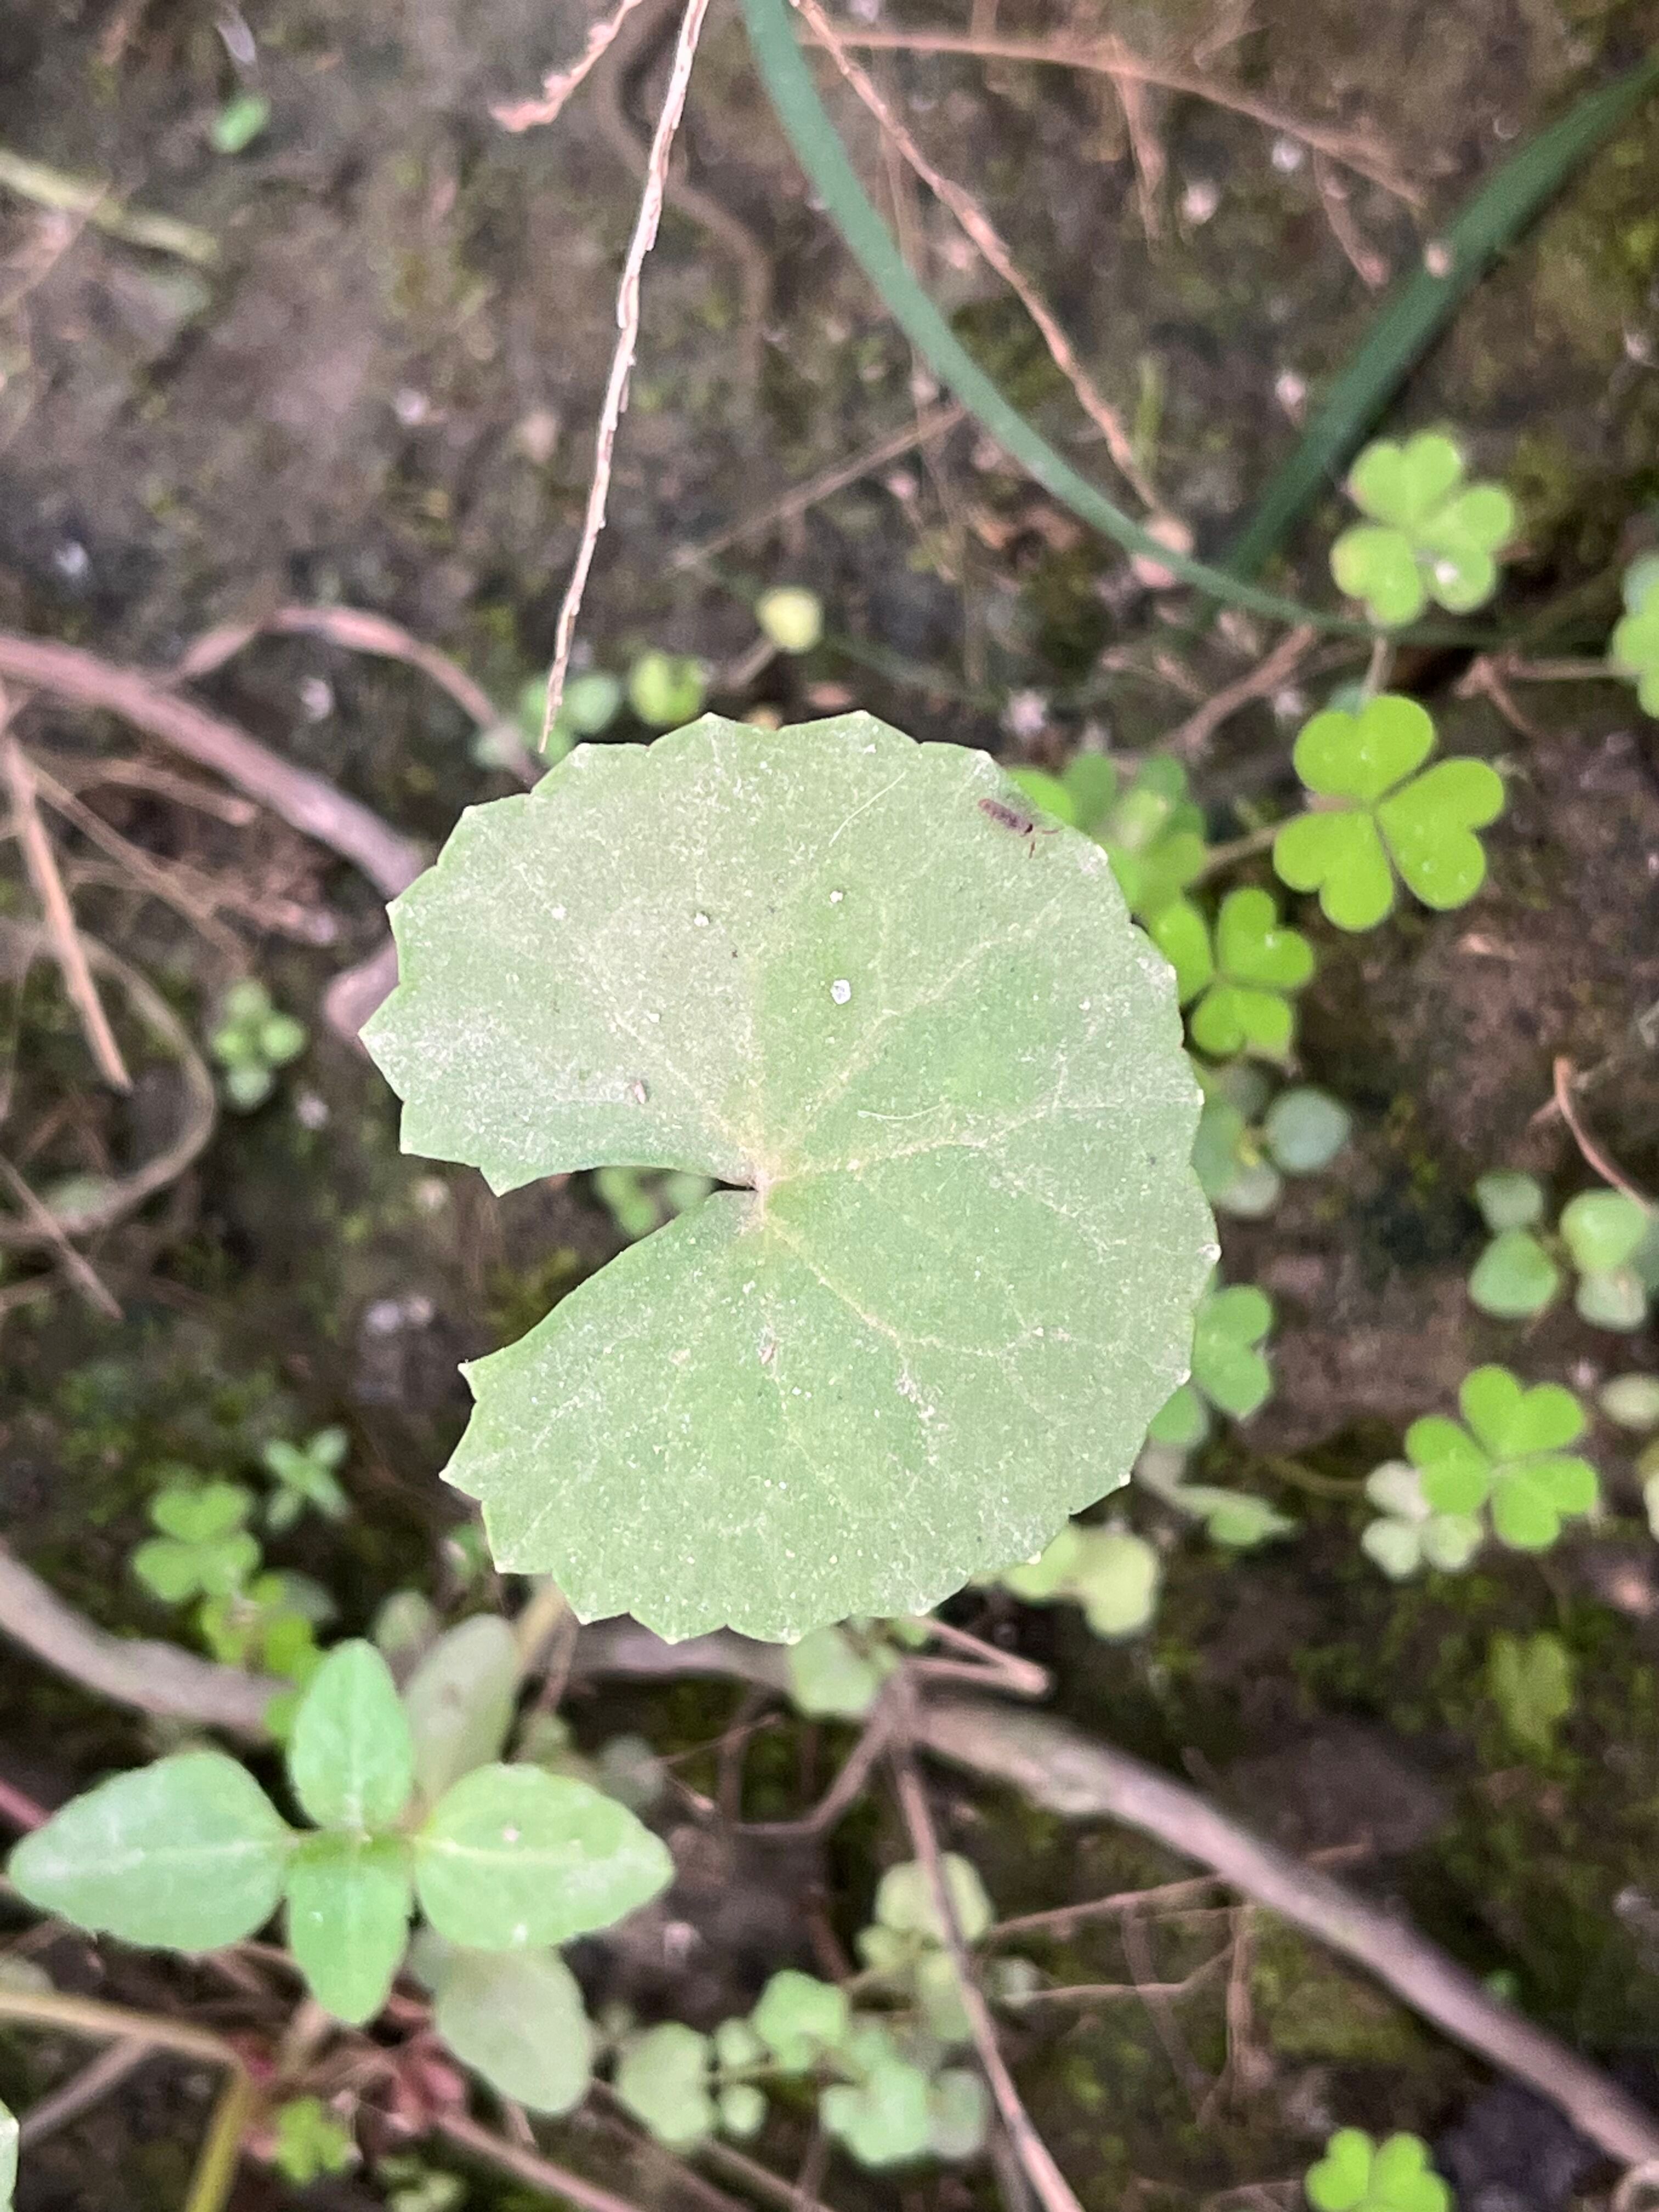
Plant species: centella-asiatica